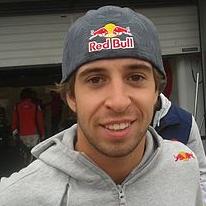
Age: 21